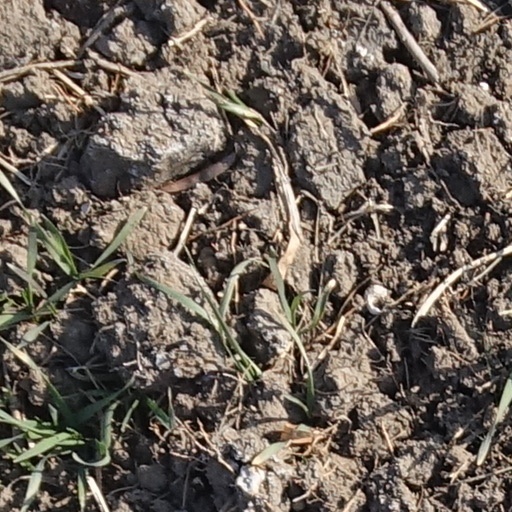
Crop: wheat